Adil Lari

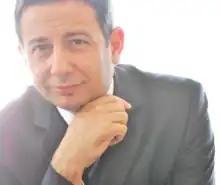

Adil Lari is an Austrian architect specializing in sustainable architecture, ecological engineering, renewable energies and energy policy consulting. He was one of the first persons in Europe in the nineties who engaged in this field. Earning both national and international acclaim through his continuous activities, he has been invited as an expert and lecturer to numerous workshops and conferences. In 1991 he won the Austrian National Award for Domestic architecture for his construction project Solar Housing Plabutsch.